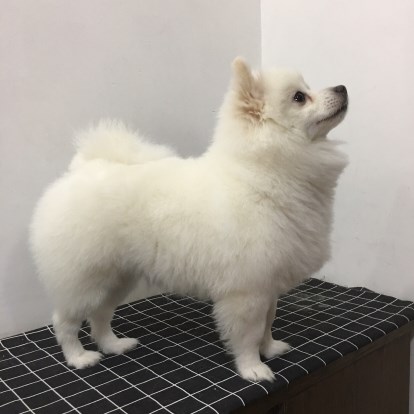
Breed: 1936-n000005-Pomeranian